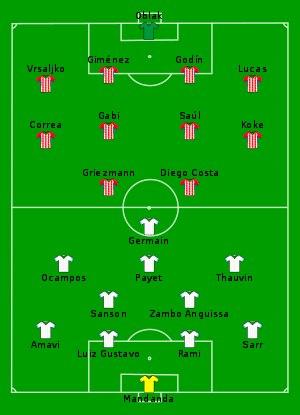
L'Olympique de Marseille est un club de football français fondé en 1899 par René Dufaure de Montmirail.
Le Club Atlético de Madrid S.A.D, plus couramment appelé Atlético de Madrid, Atlético ou Atleti, est un club de football espagnol basé à Madrid, qui dispute actuellement la Liga.